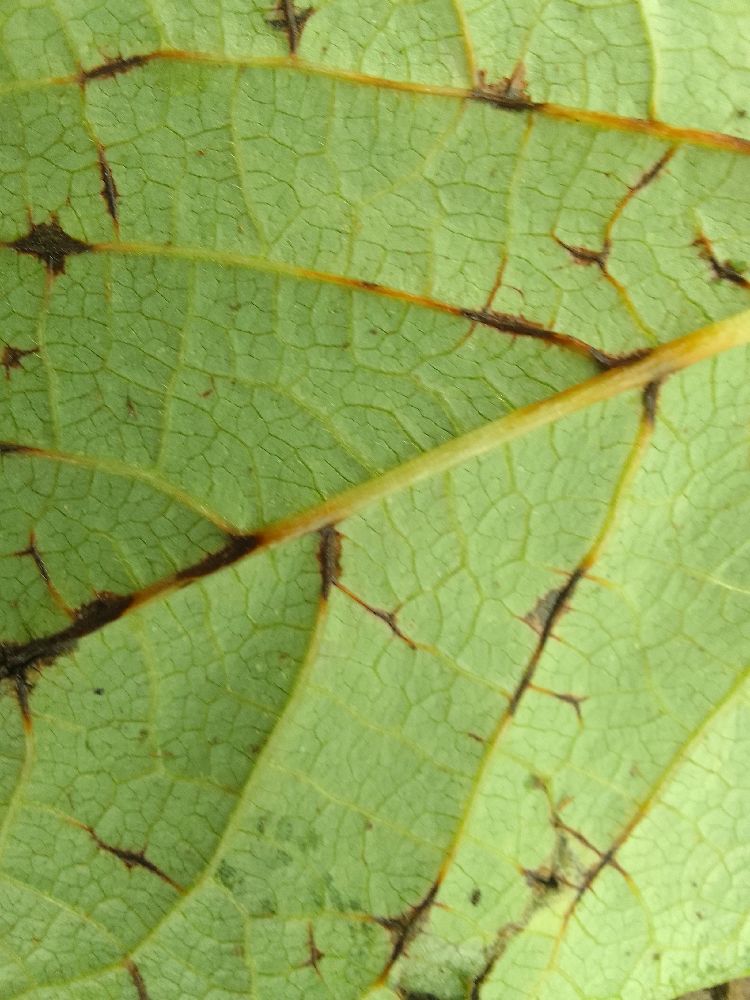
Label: anthracnose